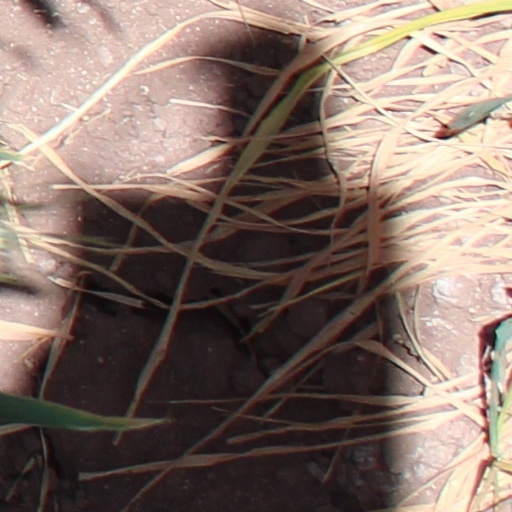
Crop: wheat